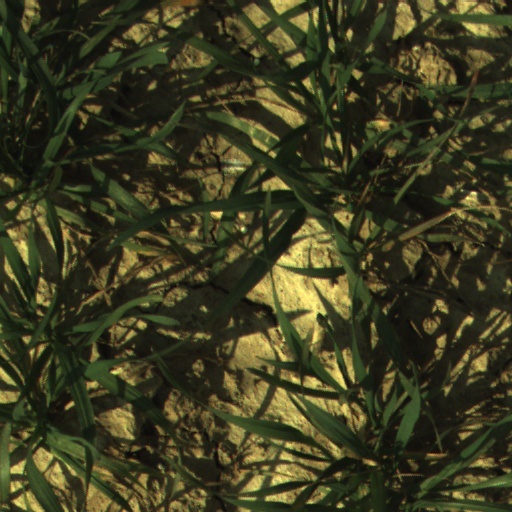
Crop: wheat